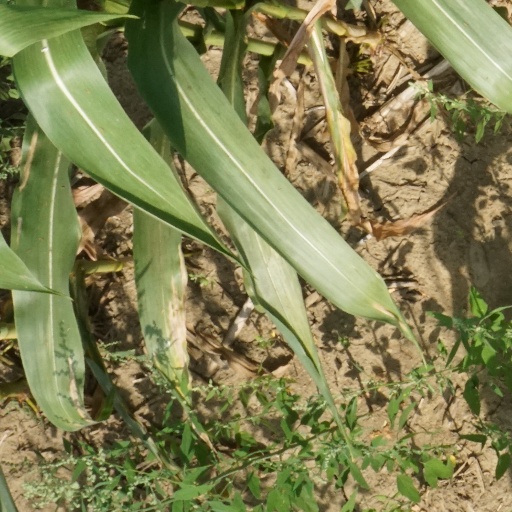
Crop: maize; corn